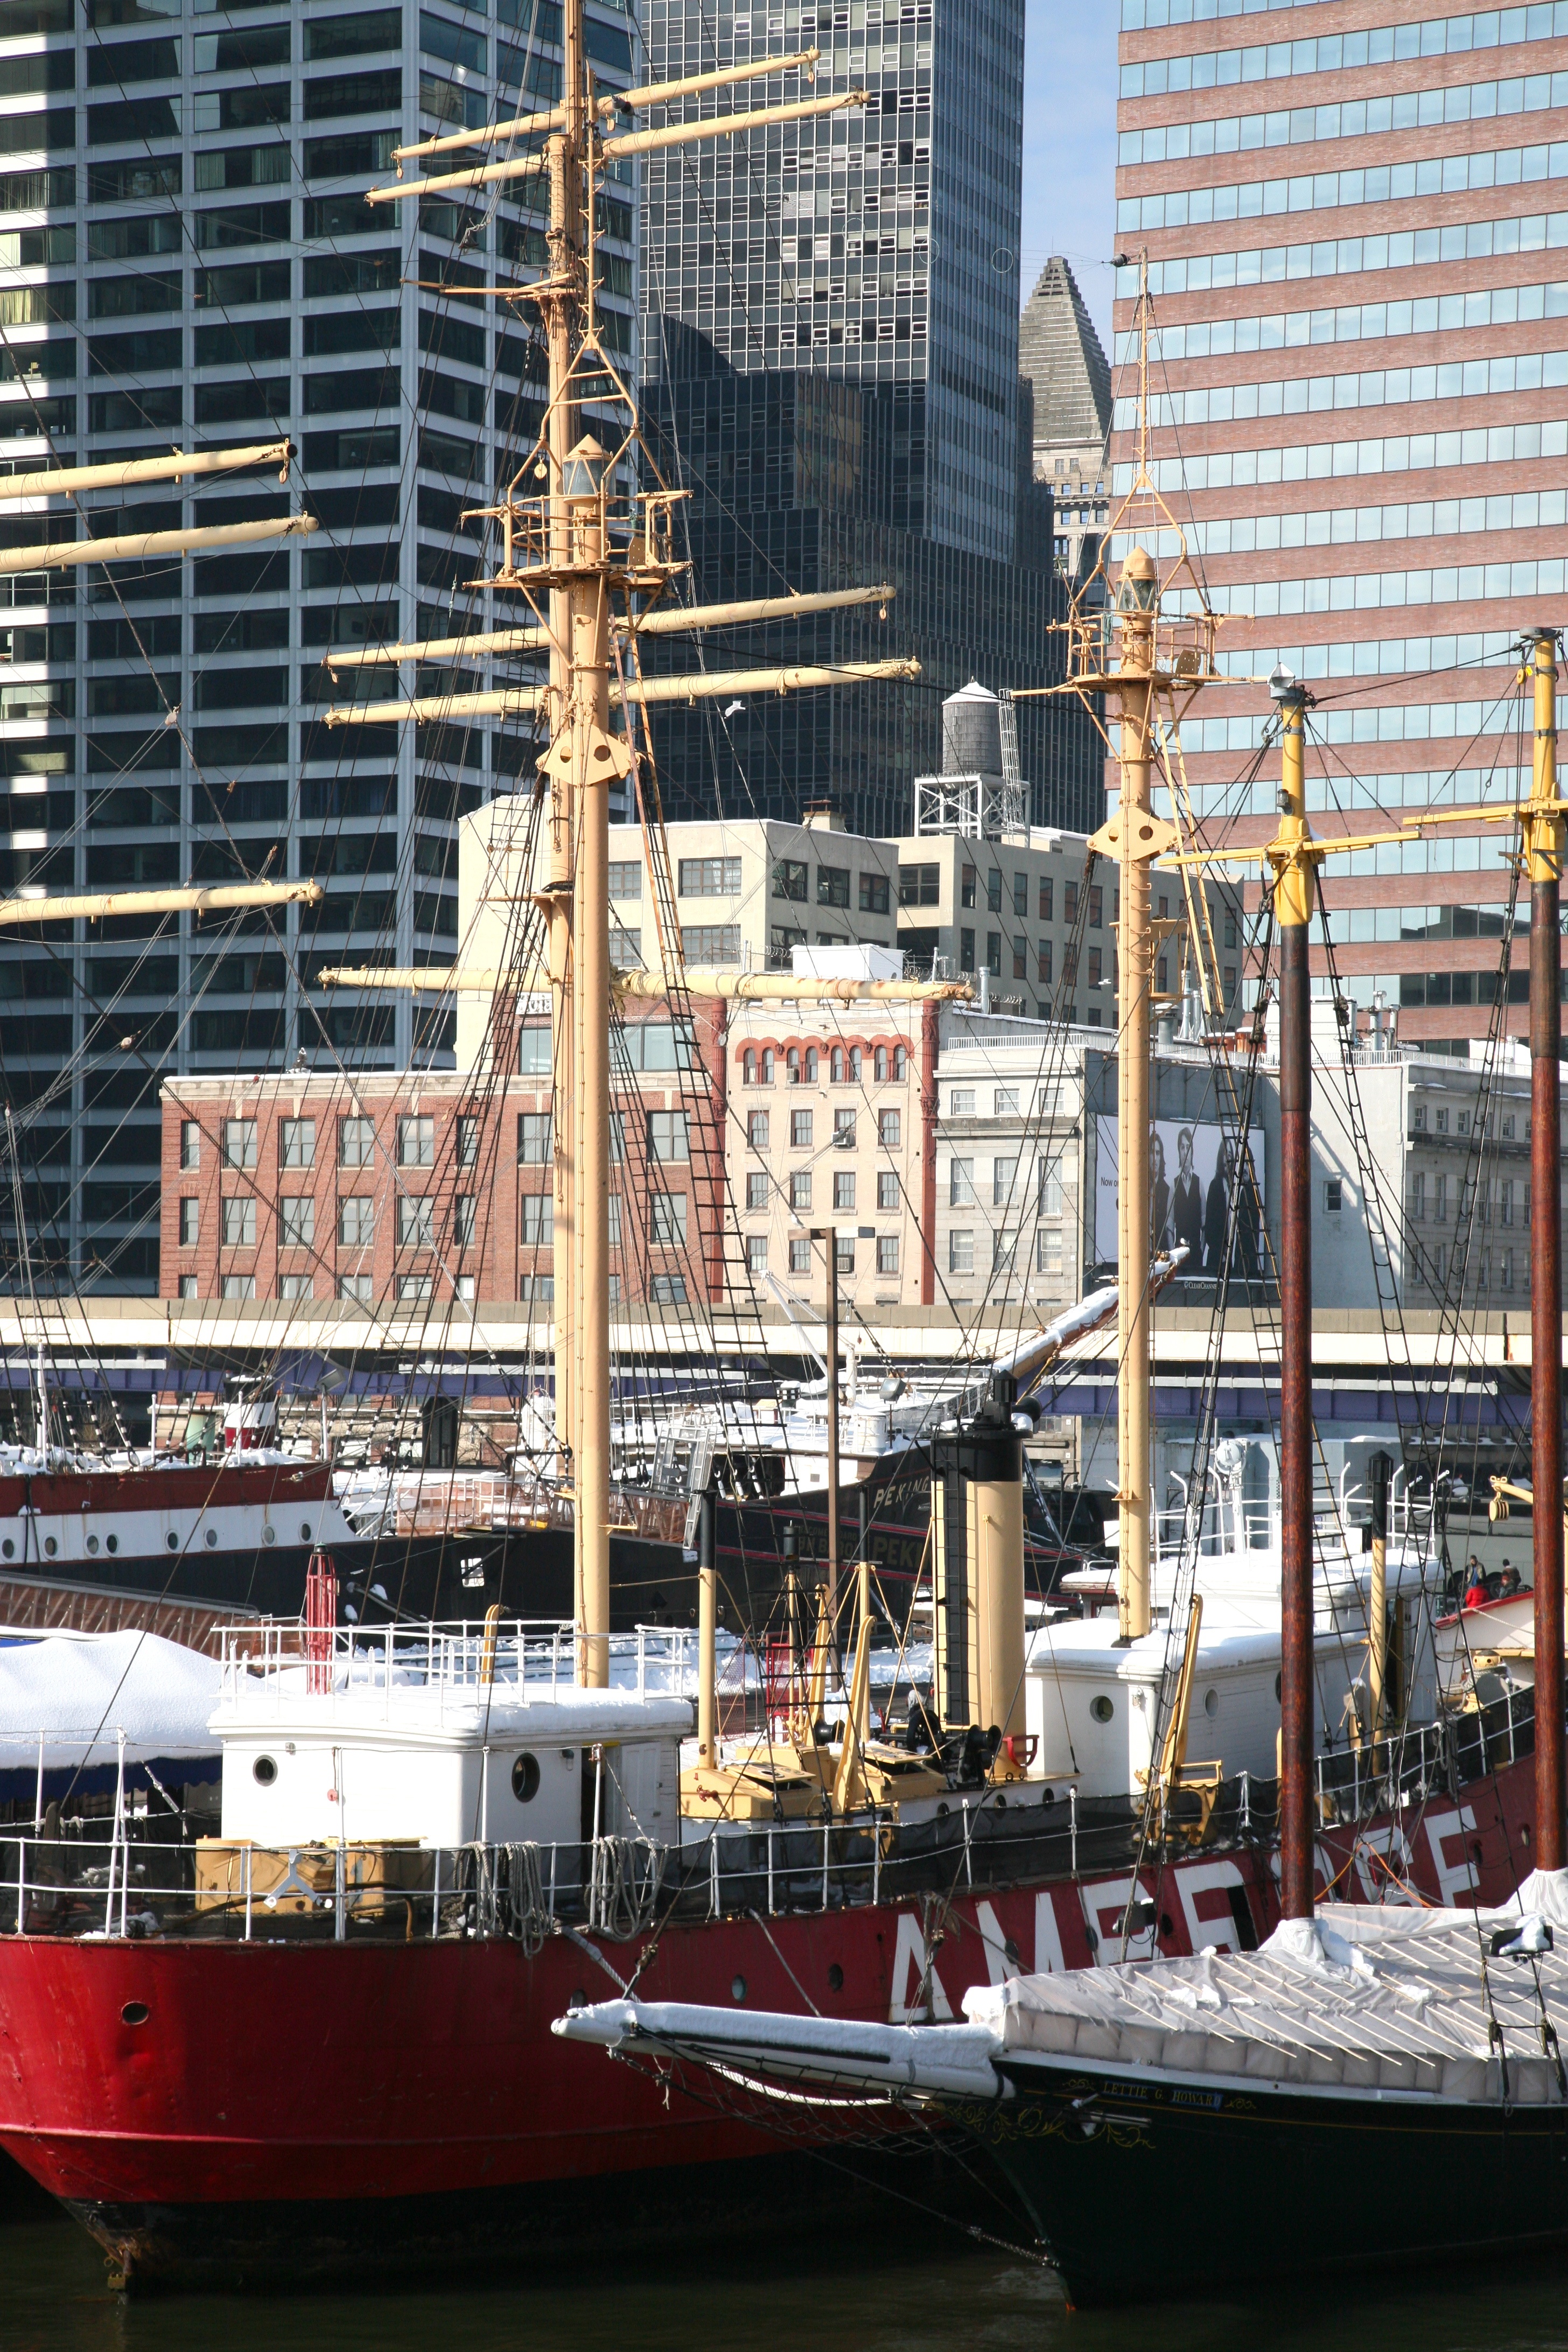
boat, skyscraper, ship, cityscape, downtown, transport, vehicle, nyc, mast, newyork, newyorkcity, ny, watercraft, seaport, freight transport, urban area